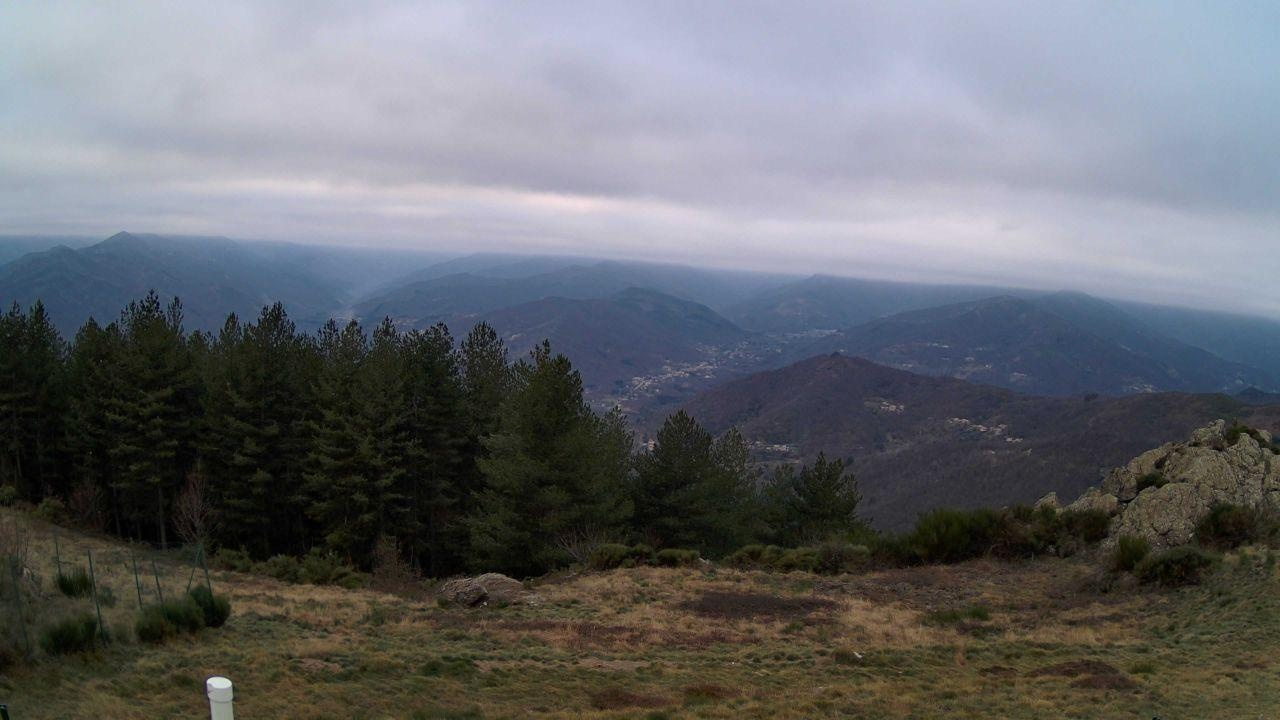
Fire: no
Smoke: no